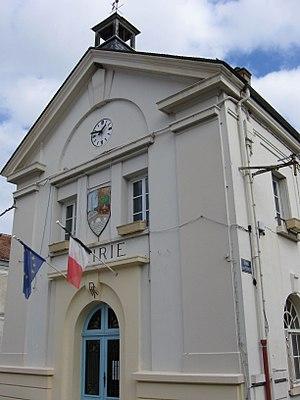
Mairie de Samois-sur-Seine. (Seine-et-Marne, région Île-de-France).
Samois-sur-Seine est une commune française située dans le département de Seine-et-Marne, en région Île-de-France.